Fish and chip shop

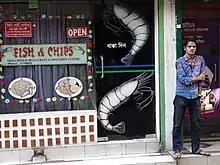
A Thai Chinese fish and chip shop in Bangladesh, a former British colony.

In Scotland, the fish tends to be haddock, whereas in England, it tends to be cod. This is because both fish tend to be sourced from Scottish waters in the North Sea and then shipped around the UK. Haddock was thought to taste better than cod when fresh, while cod tasted better a few days later. In the days before refrigerated haulage this meant that haddock would taste bad by the time it made it out of Scotland, while the cod would still taste good if it took a few days to reach its destination. Hake, pollock, whiting, and plaice are also seen at many chip shops. In Scotland, 'special fish' is a variant where the haddock is breadcrumbed instead of battered.